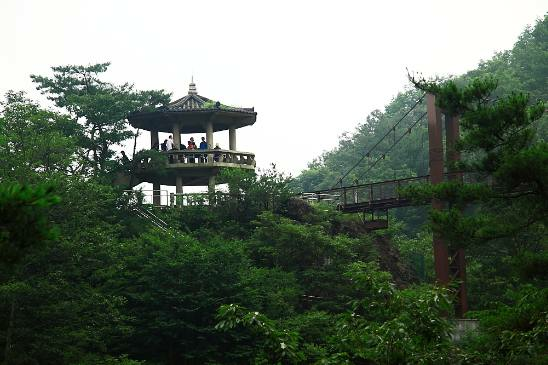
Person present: No